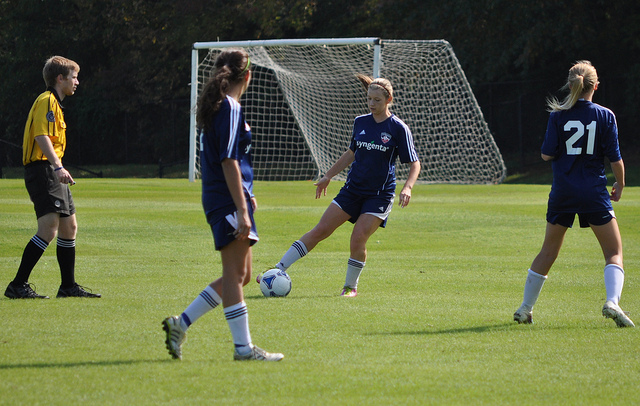
user: Given an image and a question. Answer the question in a short answer. Question: What is the purpose of the net in the picture? Short Answer:
assistant: goal